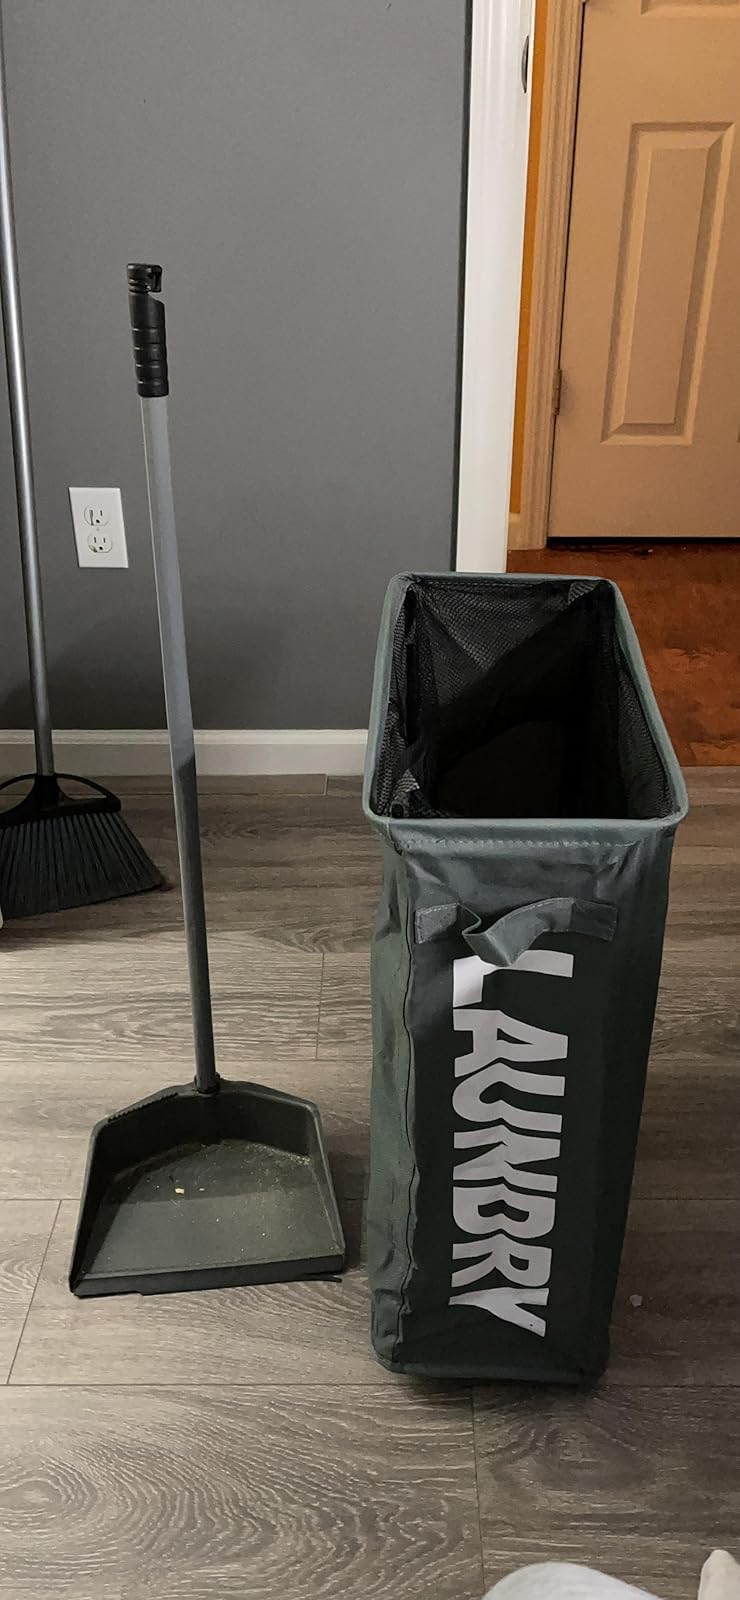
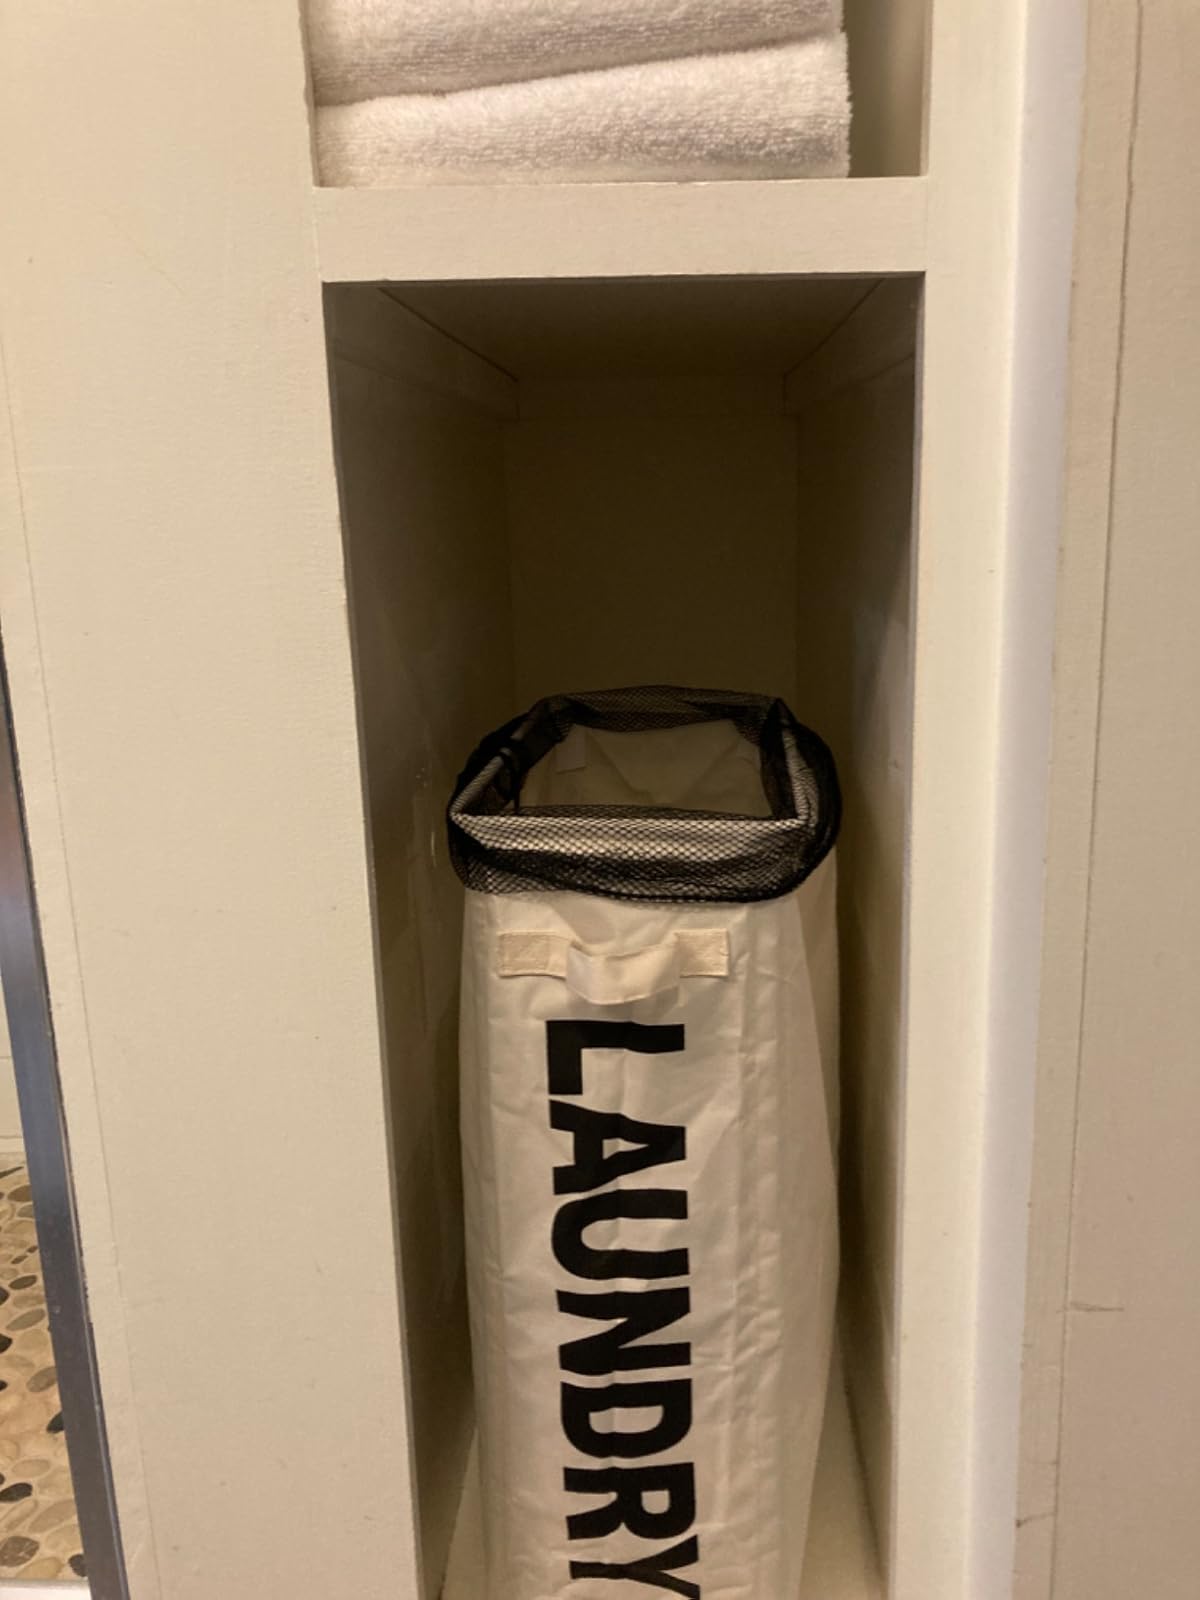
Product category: items_hamper
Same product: no